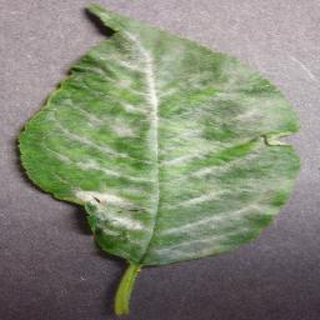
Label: cherry_powdery_mildew